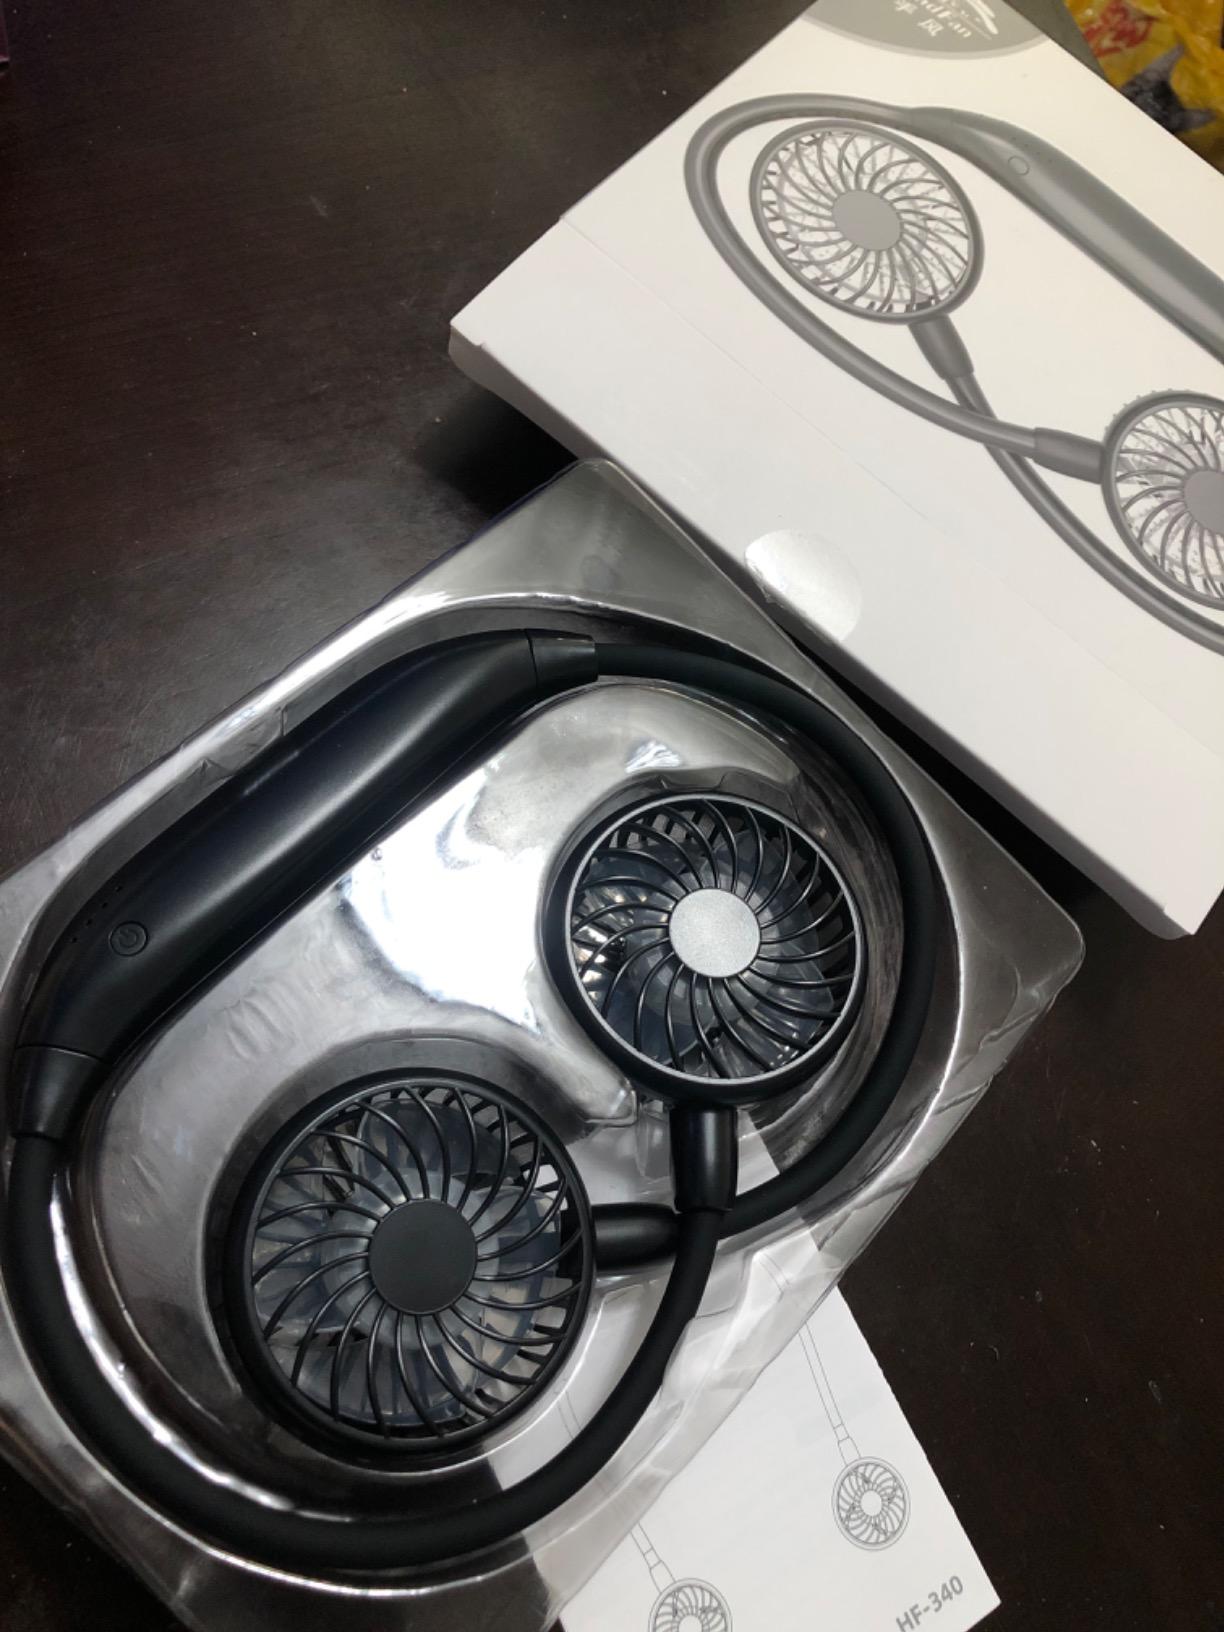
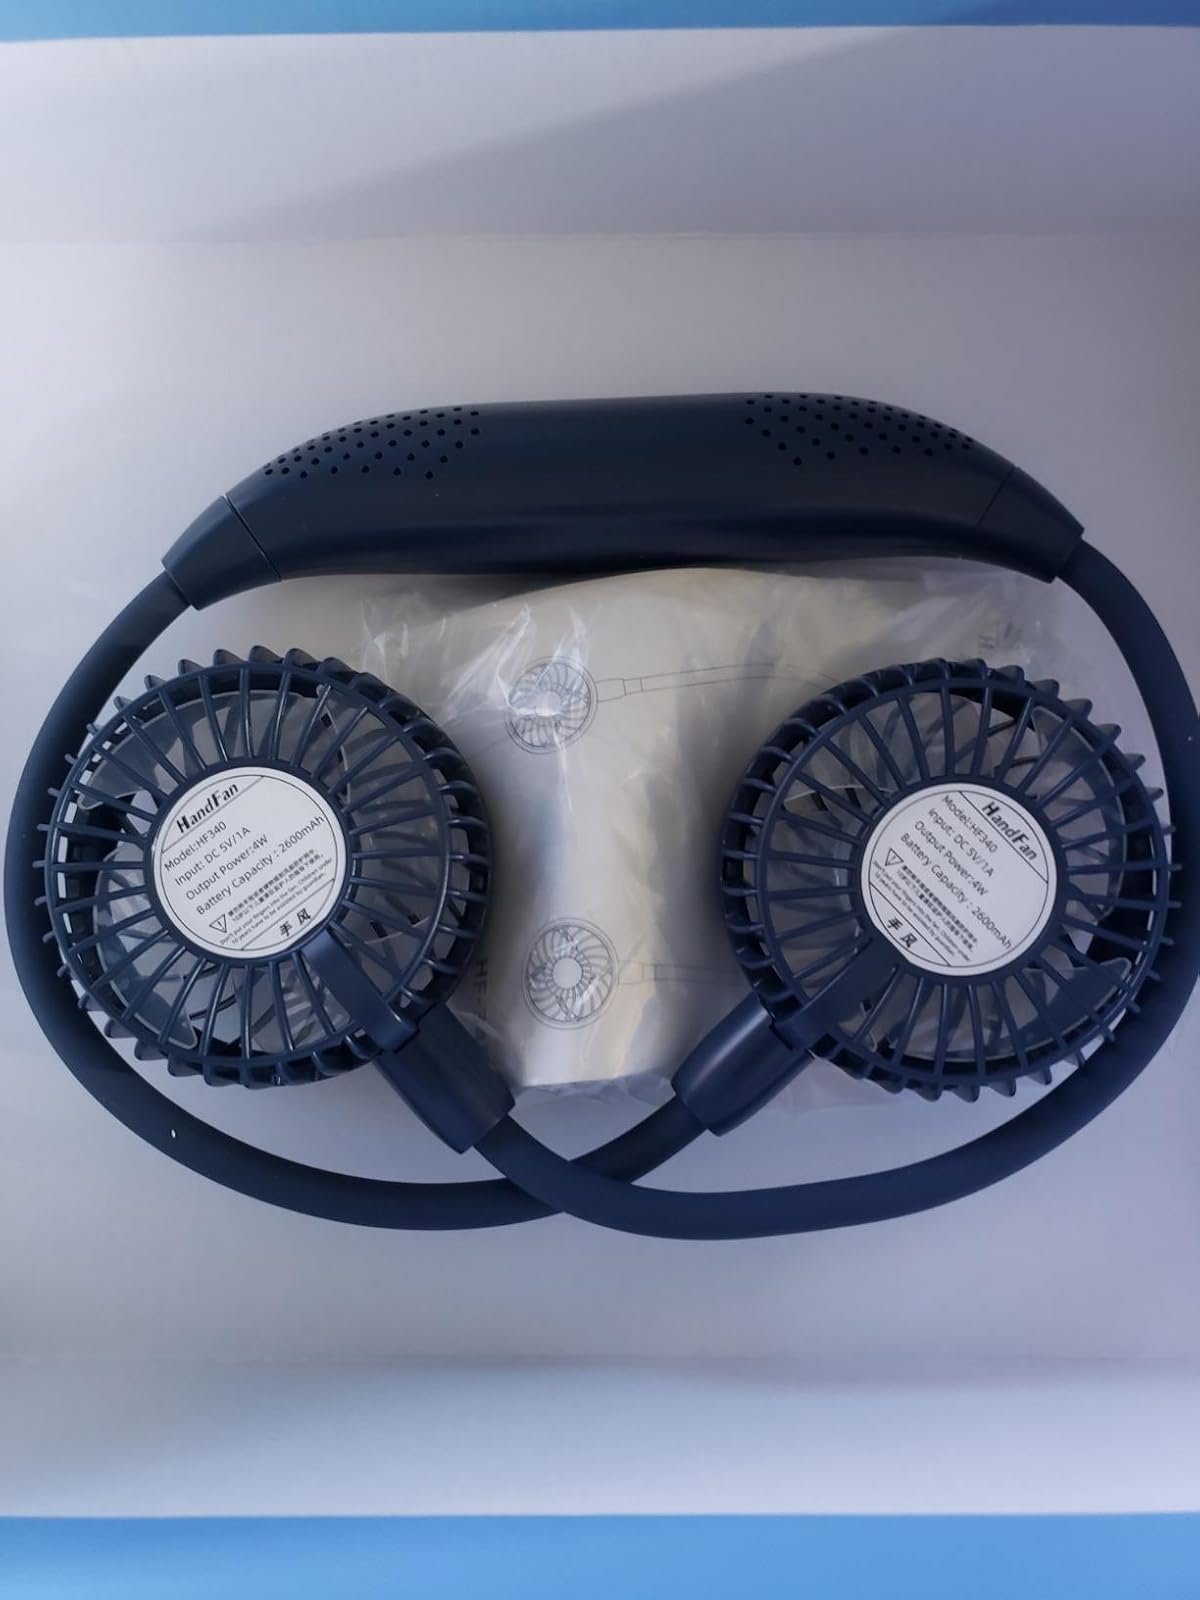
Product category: fan
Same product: no